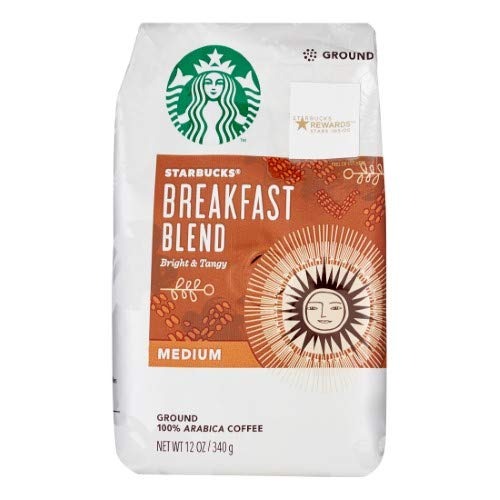
Item Name: Starbucks Breakfast Blend Medium Roast Ground Coffee (Pack of 4)
Product Description: A shade lighter than most of our offerings-more toasty than roasty-it was the result of playing with roast and taste profiles together for a flavor that appealed to a wider range of palates. Perfect if you want to wake up to a less-intense coffee but still want a lot of character; it's lively with a citrusy tang that gives way to a clean finish.
Value: 48.0
Unit: Ounce

Price: 10.19